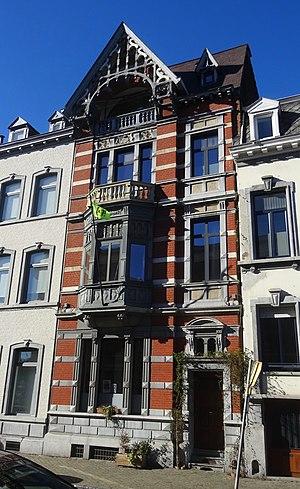
Rue Maghin, 87, Liège, immeuble de 1889, architecte A. Capelle
La rue Maghin est une artère du quartier Nord de la ville de Liège sur la rive gauche de la Meuse.